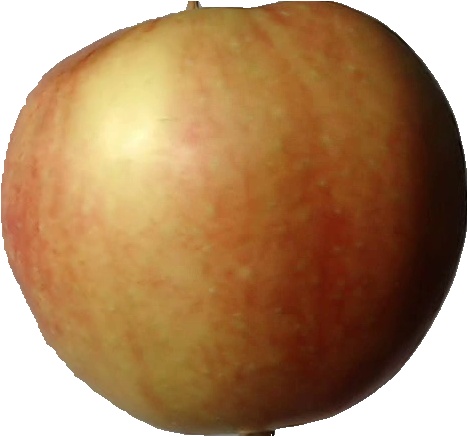
Label: apple_red_2